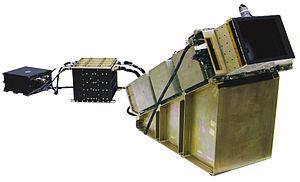
Instrument du satellite scientifique Advanced Composition Explorer (ACE) lancé en 1997. L'Ultra Low Energy Isotope Spectrometer (ULEIS) est un spectromètre conçu pour mesurer les flux d'isotipes d'hélium au Nickel (éléments 2 à 28) ayant une énergie comprise entre 45 keV et quelques MeV par nucléon. Il peut également mesurer les ions plus lourds que le fer lorsqu'ils ont une énergie d'environ 0,5 MeV par nucléon.
Advanced Composition Explorer ou ACE est un satellite scientifique du programme Explorer de l'agence spatiale américaine de la NASA qui a pour objectif d'étudier in situ les particules d'origine solaire, interplanétaire, interstellaire et galactique. ACE est lancé en 1997 et sa mission doit durer jusqu'en 2024.